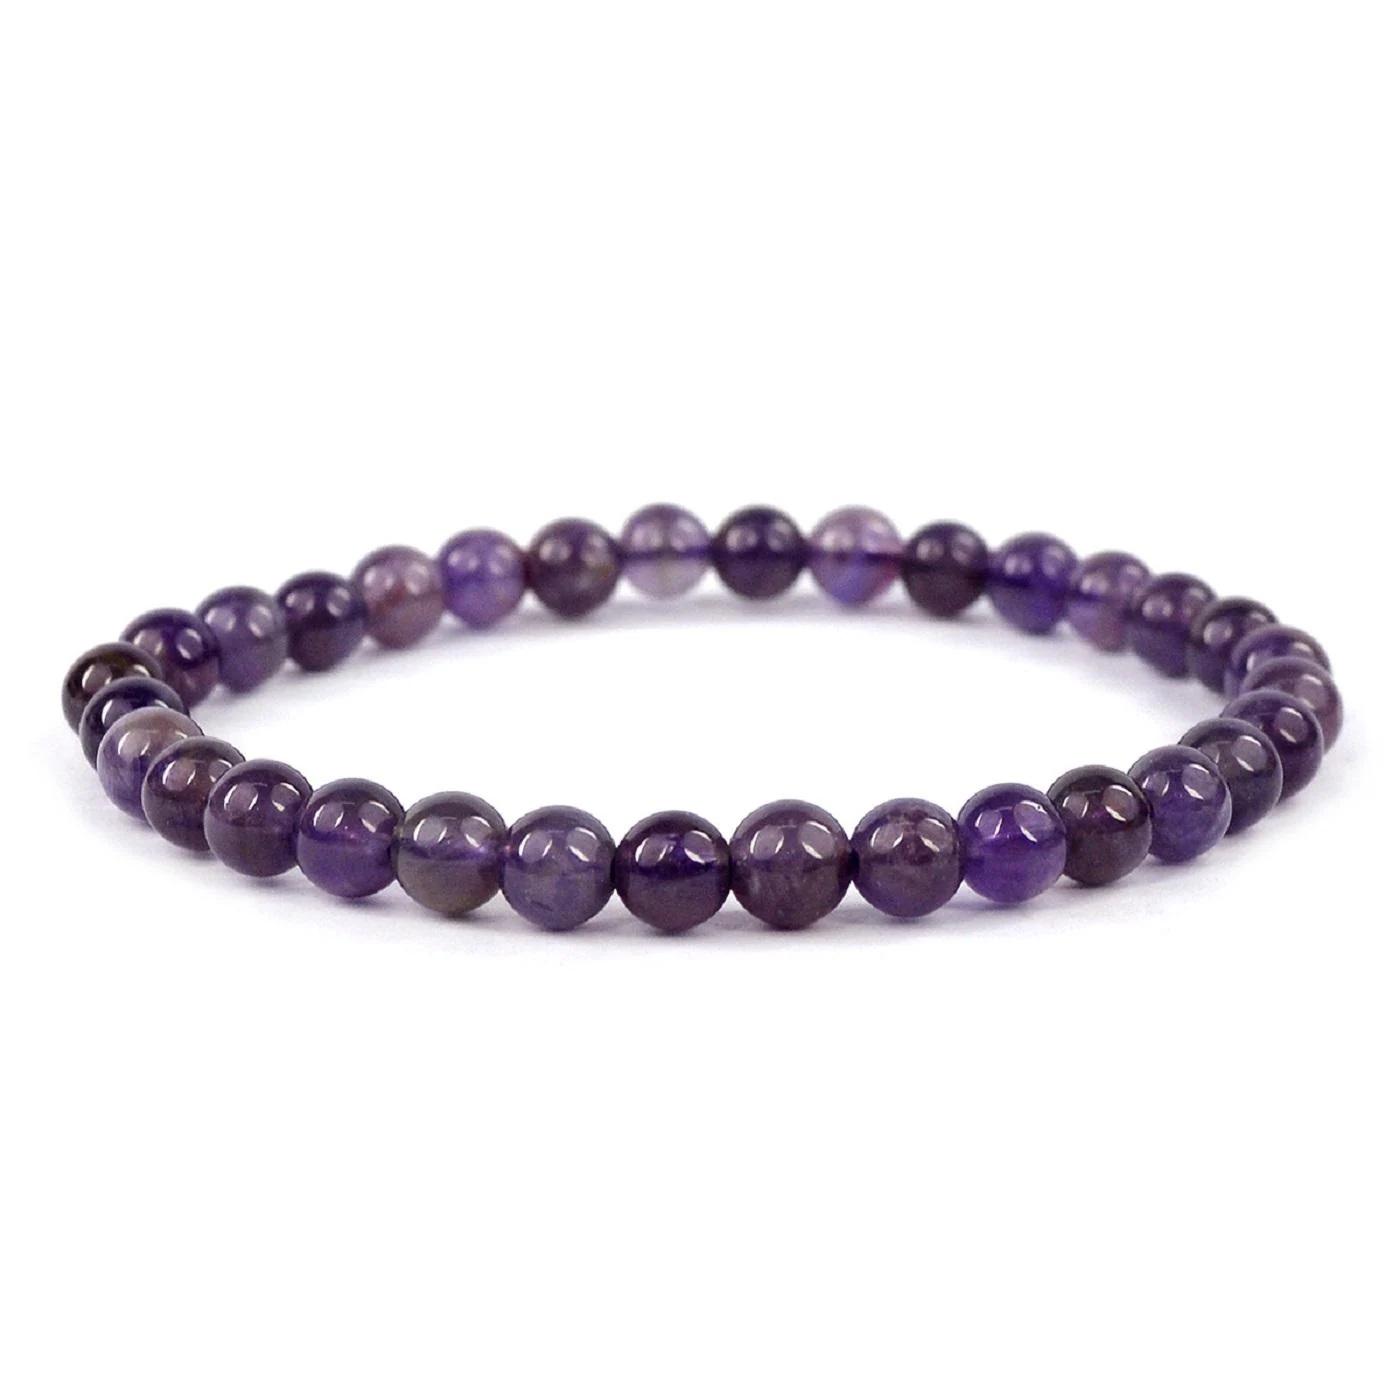
Reiki Crystal Products Amethyst Certified Bracelet Round Bead 6 mm Bracelet for Reiki And Crystal Healing
Type: Bracelets & Bangles
Brand: Reiki Crystal Products
Price: Rs. 499
Stretchable Elastic Handmade Natural Crystal Stone Bracelet | Diameter : 2.5 Inch. | Stone Size - 6 mm | Charged By Reiki Grand Master & Vastu Expert
Features: Stretchable Elastic Handmade Natural Crystal Stone Bracelet | Diameter : 2.5 Inch. | Stone Size - 6 mm | Charged By Reiki Grand Master & Vastu Expert,Natural Healing Stone for Reiki Healing, Crystal Healing, Numerology, Tarot, Astrology, Vastu, Angle Healing & Feng Shui,100% Authentic, Original and Natural Healing Stone / Crystal - small holes, crack marks on the surface or inside the stones are often visible,Material : Natural Healing Stones See Images & Product Description For Healing Properties /Advantages,Stylish Party-Daily-Office-Casual Wear Reiki Healing Stone Bracelet for Men, Women, Boys, Girls. Best for Gifting & Personal Use.
Included: Pack of 1 X Amethyst 6mm Certified Bracelet